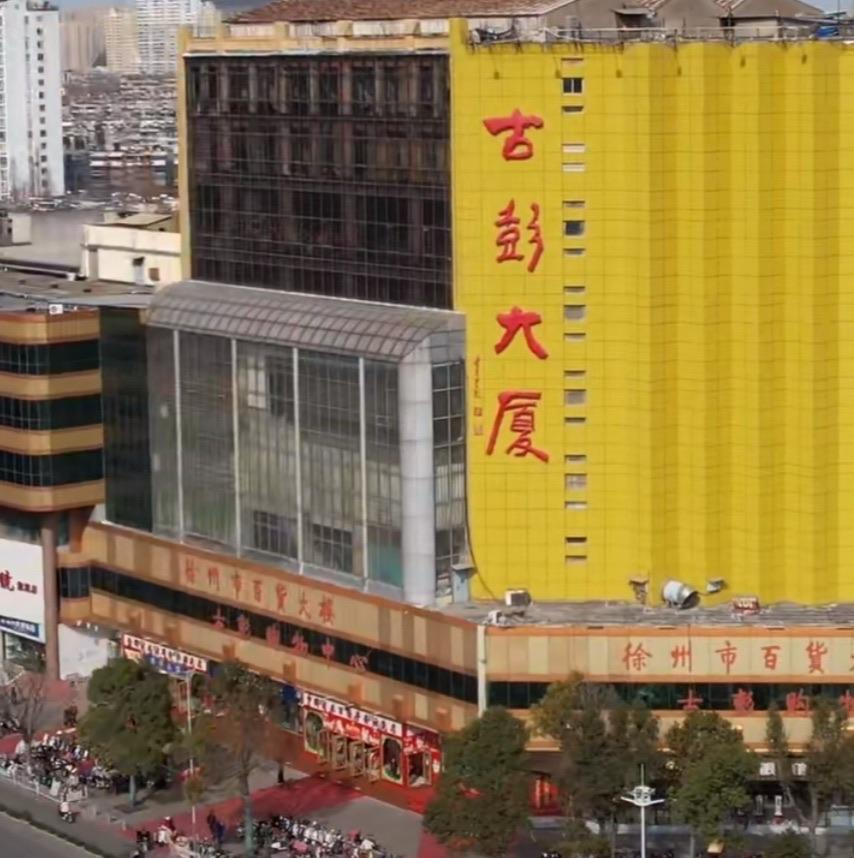
地标名称：古彭大厦(徐州彭城广场店)
所在城市：徐州市·泉山区